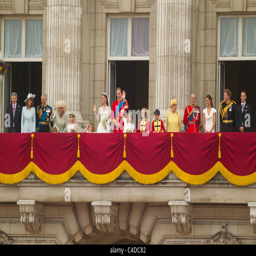
the new duke and duchess appear for the crowds on the balcony after their wedding